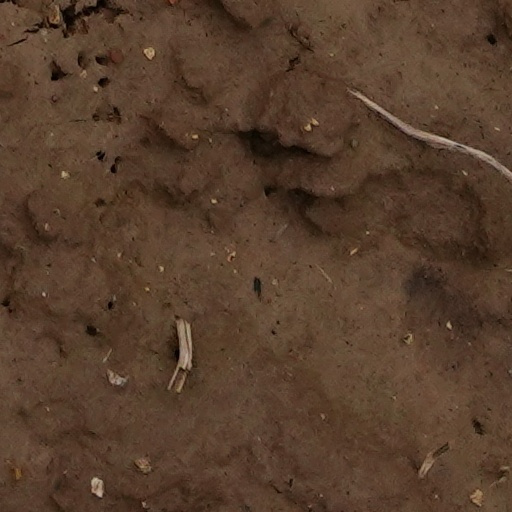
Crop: wheat